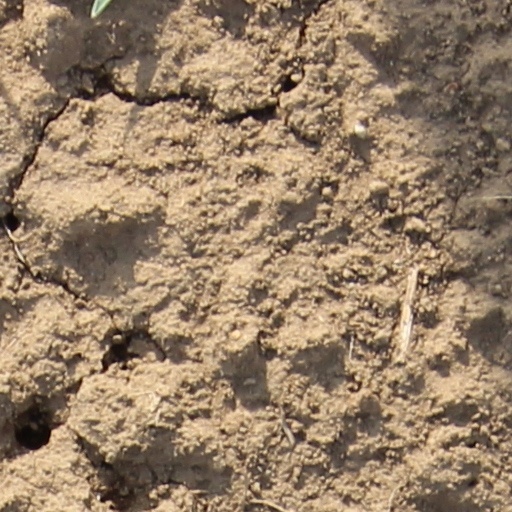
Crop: wheat